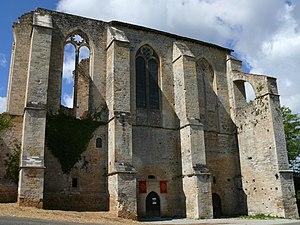
Léobard - L'Abbaye Nouvelle - Eglise
Léobard est une commune française, située dans le département du Lot en région Occitanie.
Cet article recense une partie des monuments historiques du Lot, en France.